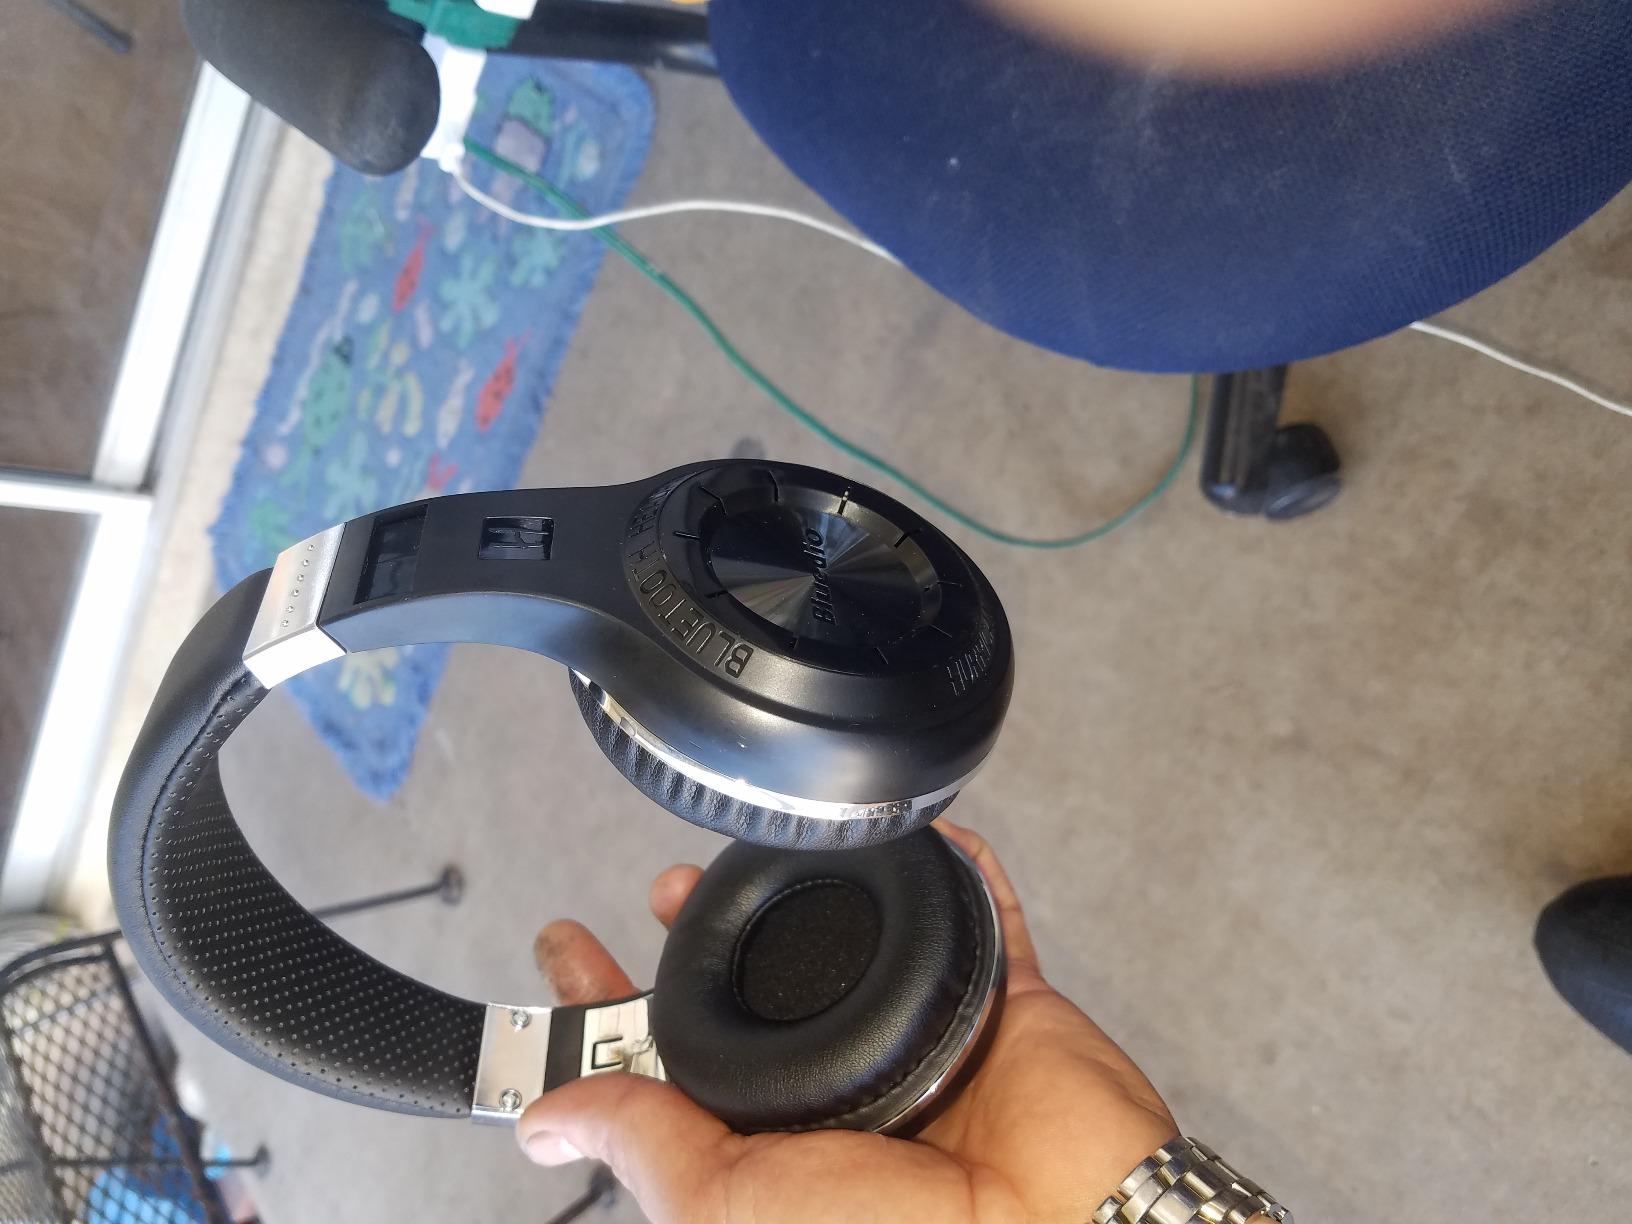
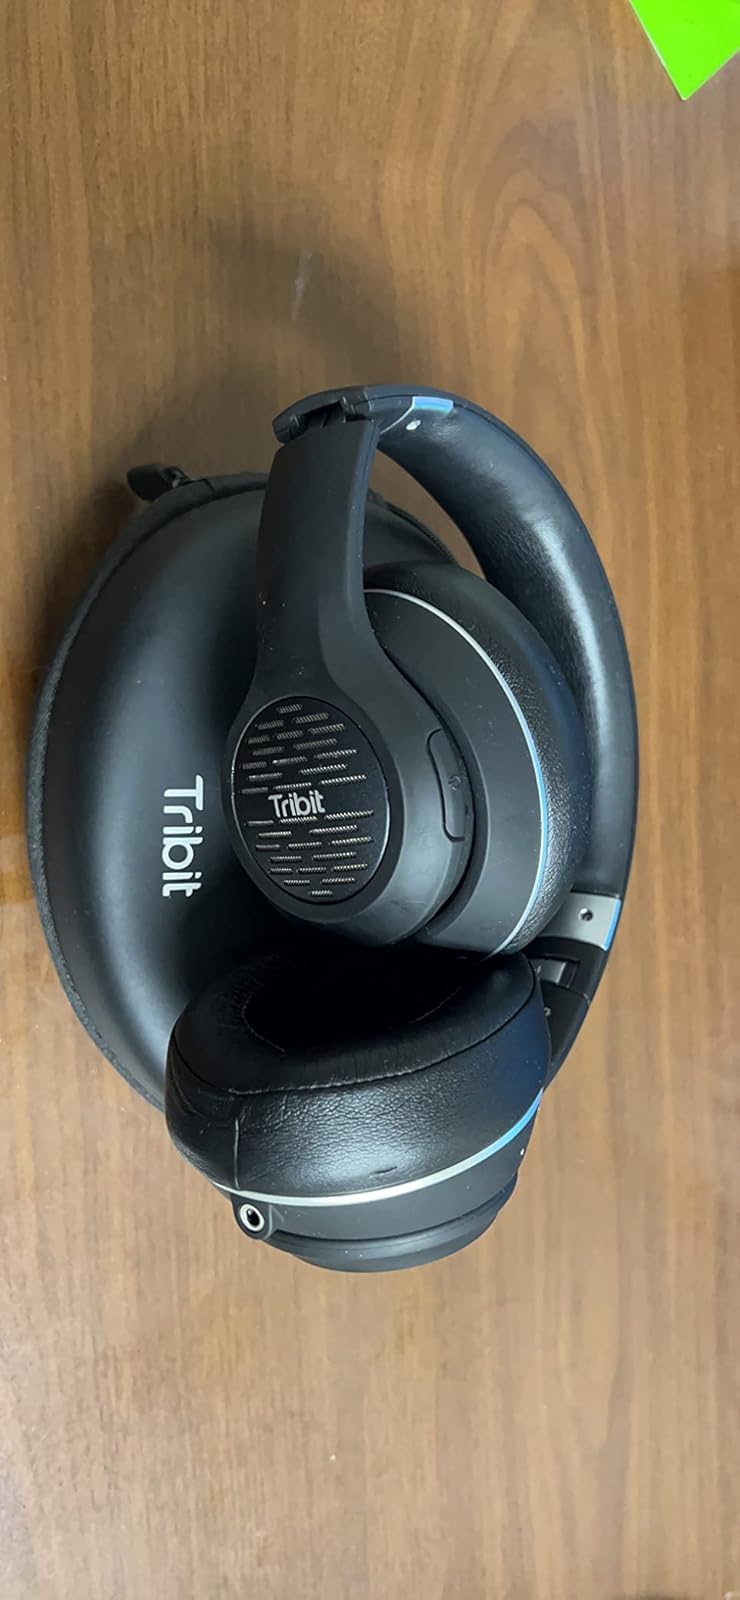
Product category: headphones
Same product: no